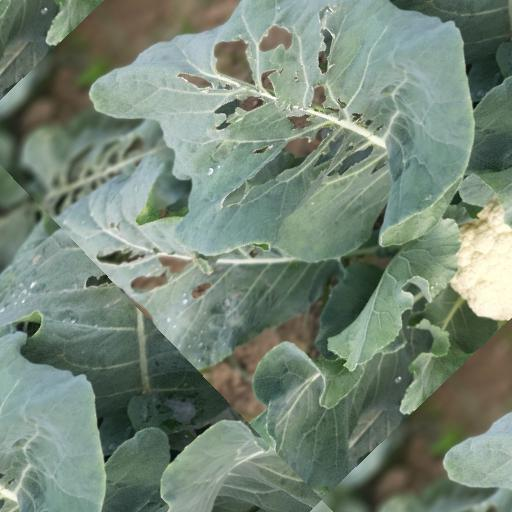
Label: Black Rot